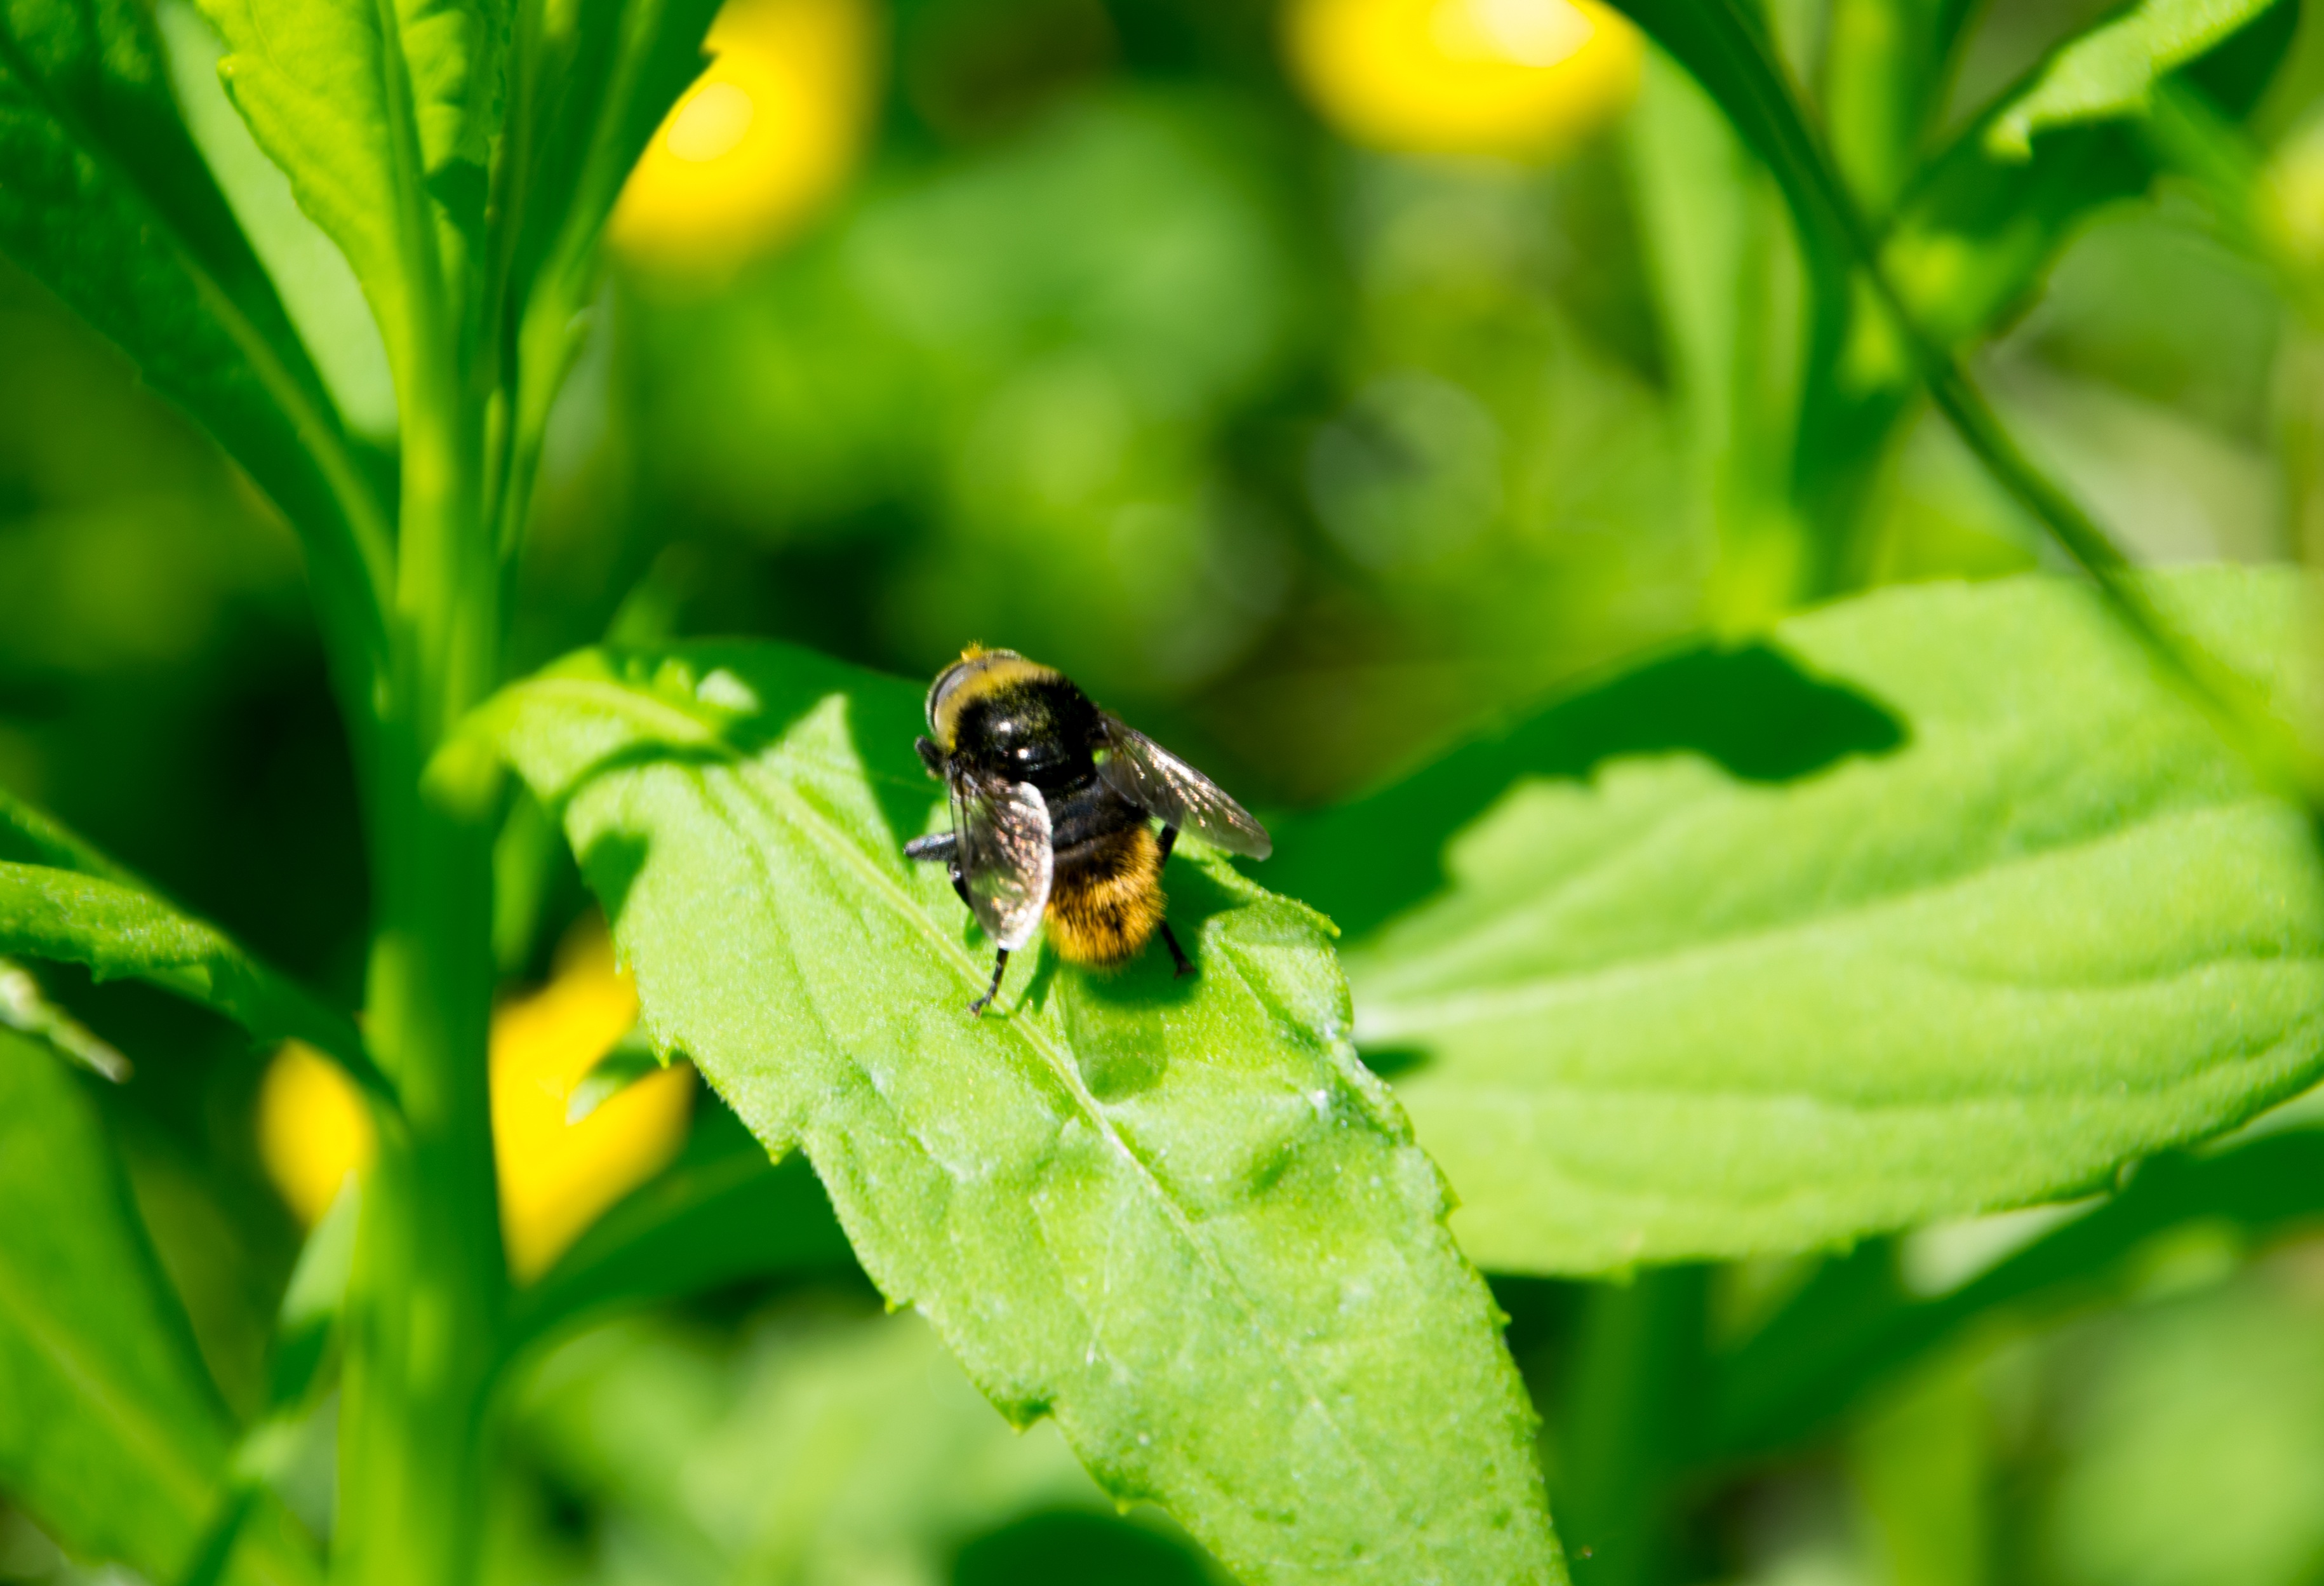
nature, blossom, plant, leaf, flower, bloom, summer, wildlife, green, insect, macro, botany, yellow, close, flora, fauna, invertebrate, sprinkle, close up, animals, bee, bumblebee, nectar, macro photography, arthropod, honey bee, worker bee, membrane winged insect